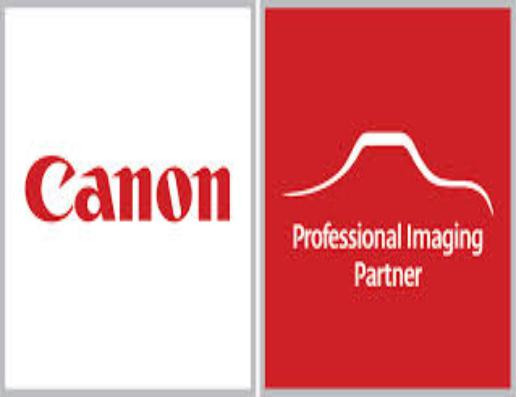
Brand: Canon
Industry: Electronic